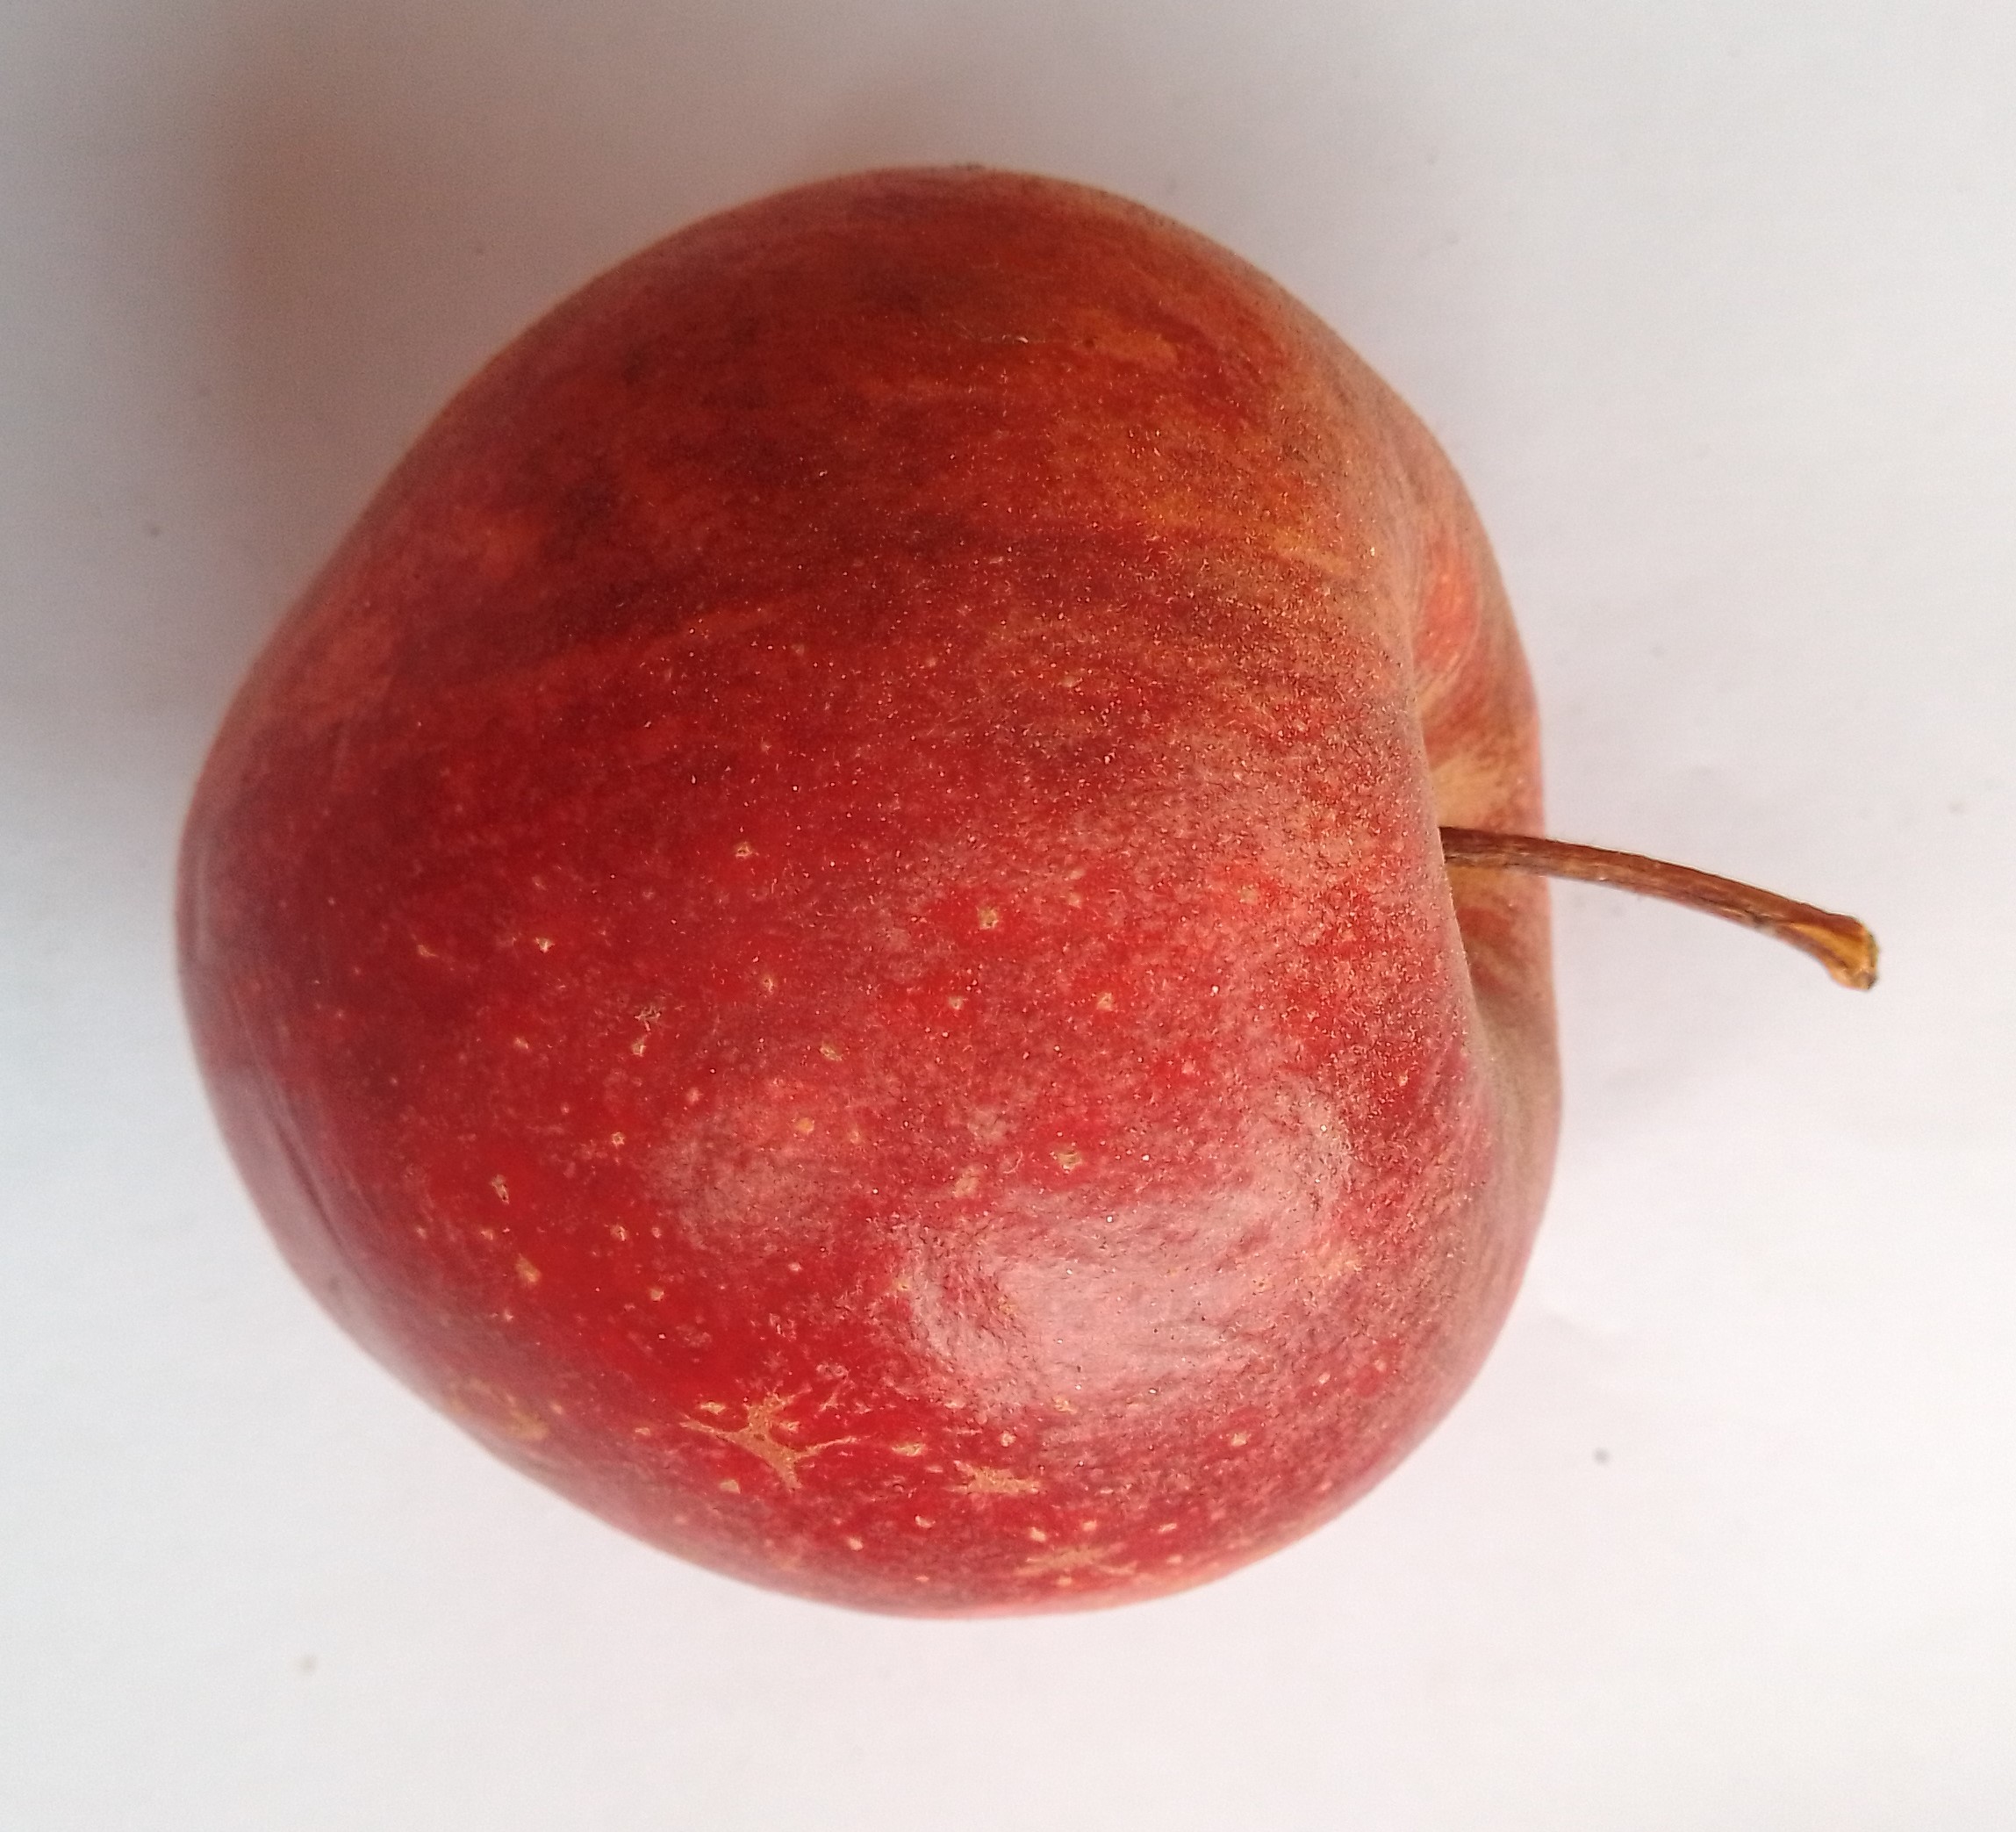
Fruit: apple
Condition: fresh